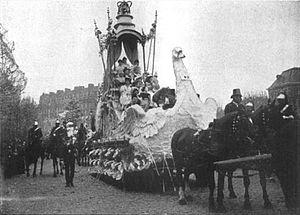
Le Char de la Reine des Reines des Marchés
Cygnus est un genre d'oiseaux de la famille des Anatidae. C'est le genre des cygnes.